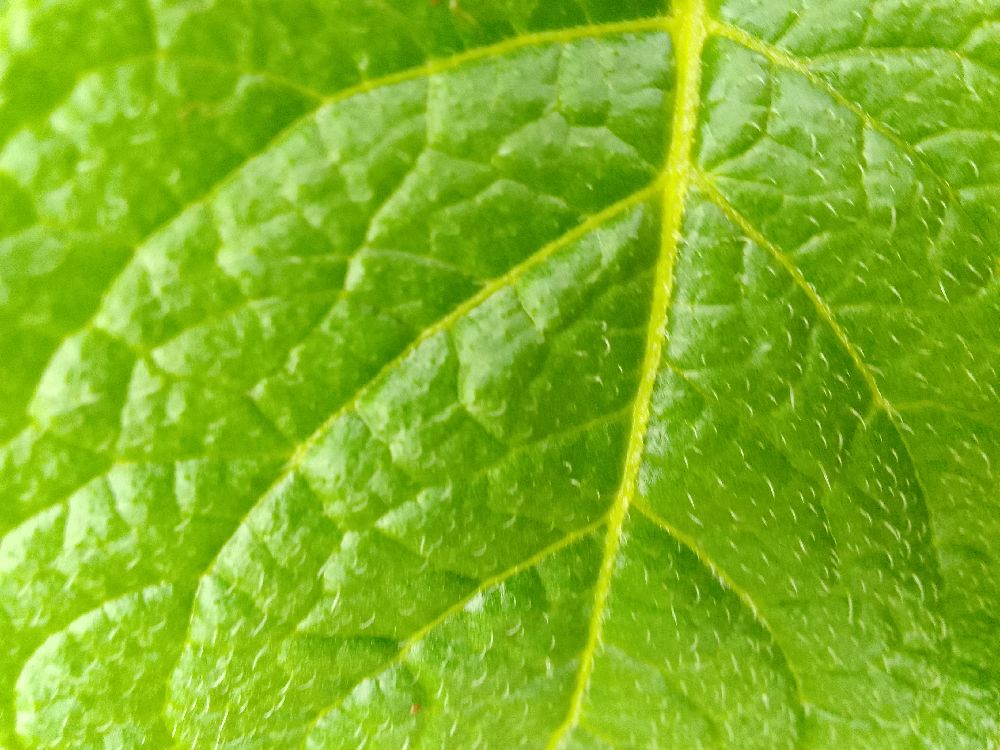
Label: Healthy